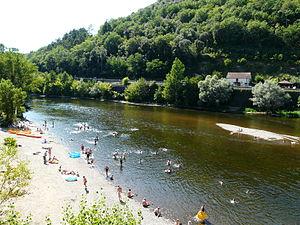
La Dordogne en aval du pont de Rouffillac, département de la Dordogne, France. Elle sert de limite entre Saint-Julien-de-Lampon à gauche et Calviac-en-Périgord à droite.
Calviac-en-Périgord est une commune française située dans le département de la Dordogne, en région Nouvelle-Aquitaine.